Detroit International Riverfront

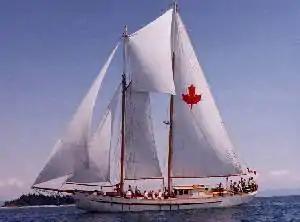
Tall ships occasionally dock in Detroit.

Philip A. Hart Plaza in downtown Detroit, is a city plaza along the Detroit River. It is located more or less on the site at which Antoine de la Mothe Cadillac landed in 1701 when he founded "Fort Pontchartrain du Détroit", the settlement that became Detroit. In 2011, the Detroit-Wayne County Port Authority opened its new cruise ship passenger terminal and dock at Hart Plaza, adjacent to the Renaissance Center, which receives major cruise ships such as the MS Columbus and the Yorktown.